History of Toruń

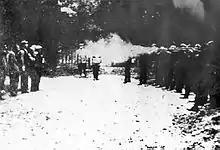
German execution of Poles in Barbarka in 1939

From 1940 to 1943, in the northern part of the city there was a German transit camp ("") for Poles expelled from Toruń and the surrounding area, which became infamous for inhuman sanitary conditions. Over 12,000 Poles passed through the camp, and around 1,000 died there, including about 400 children. After the camp was dissolved, the remaining Polish prisoners were deported to the Potulice concentration camp. From 1941 to 1945, a German forced labour camp was located in the city. In the spring of 1942, the Germans murdered 30 Polish scouts aged 13-16 in Fort VII.